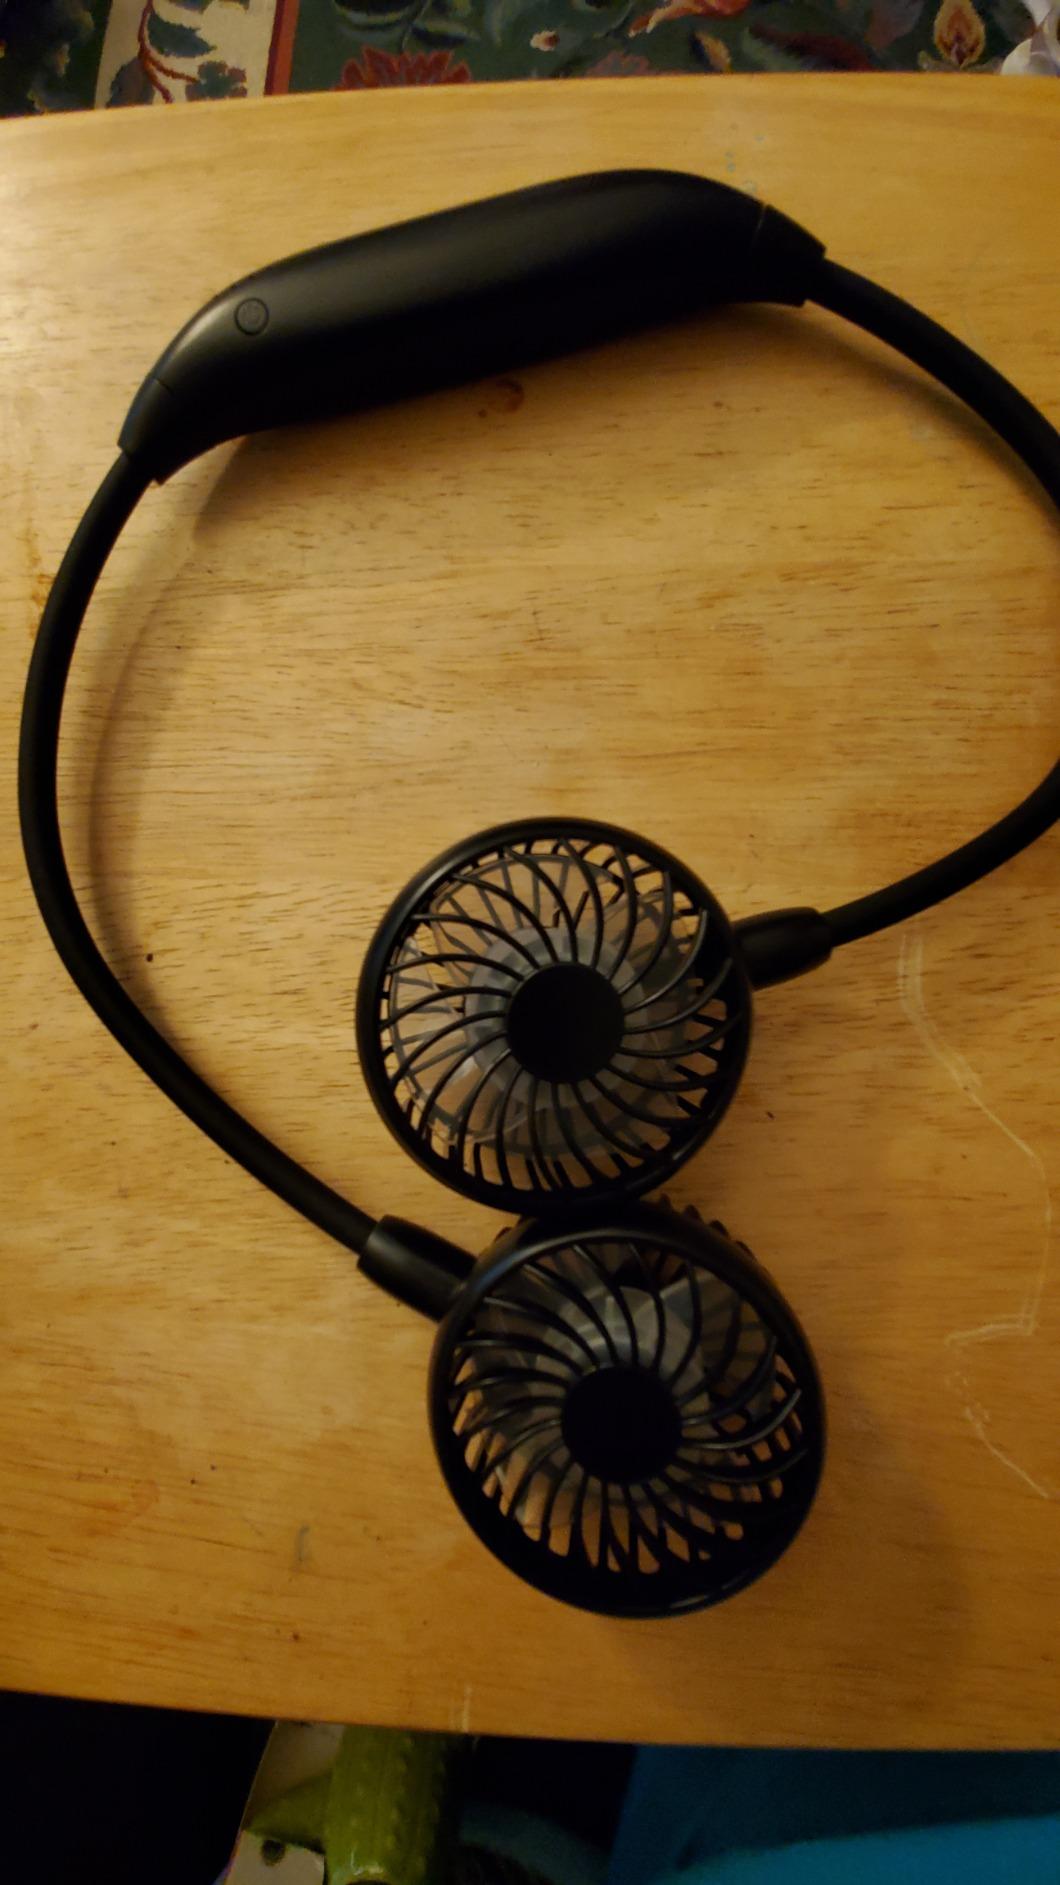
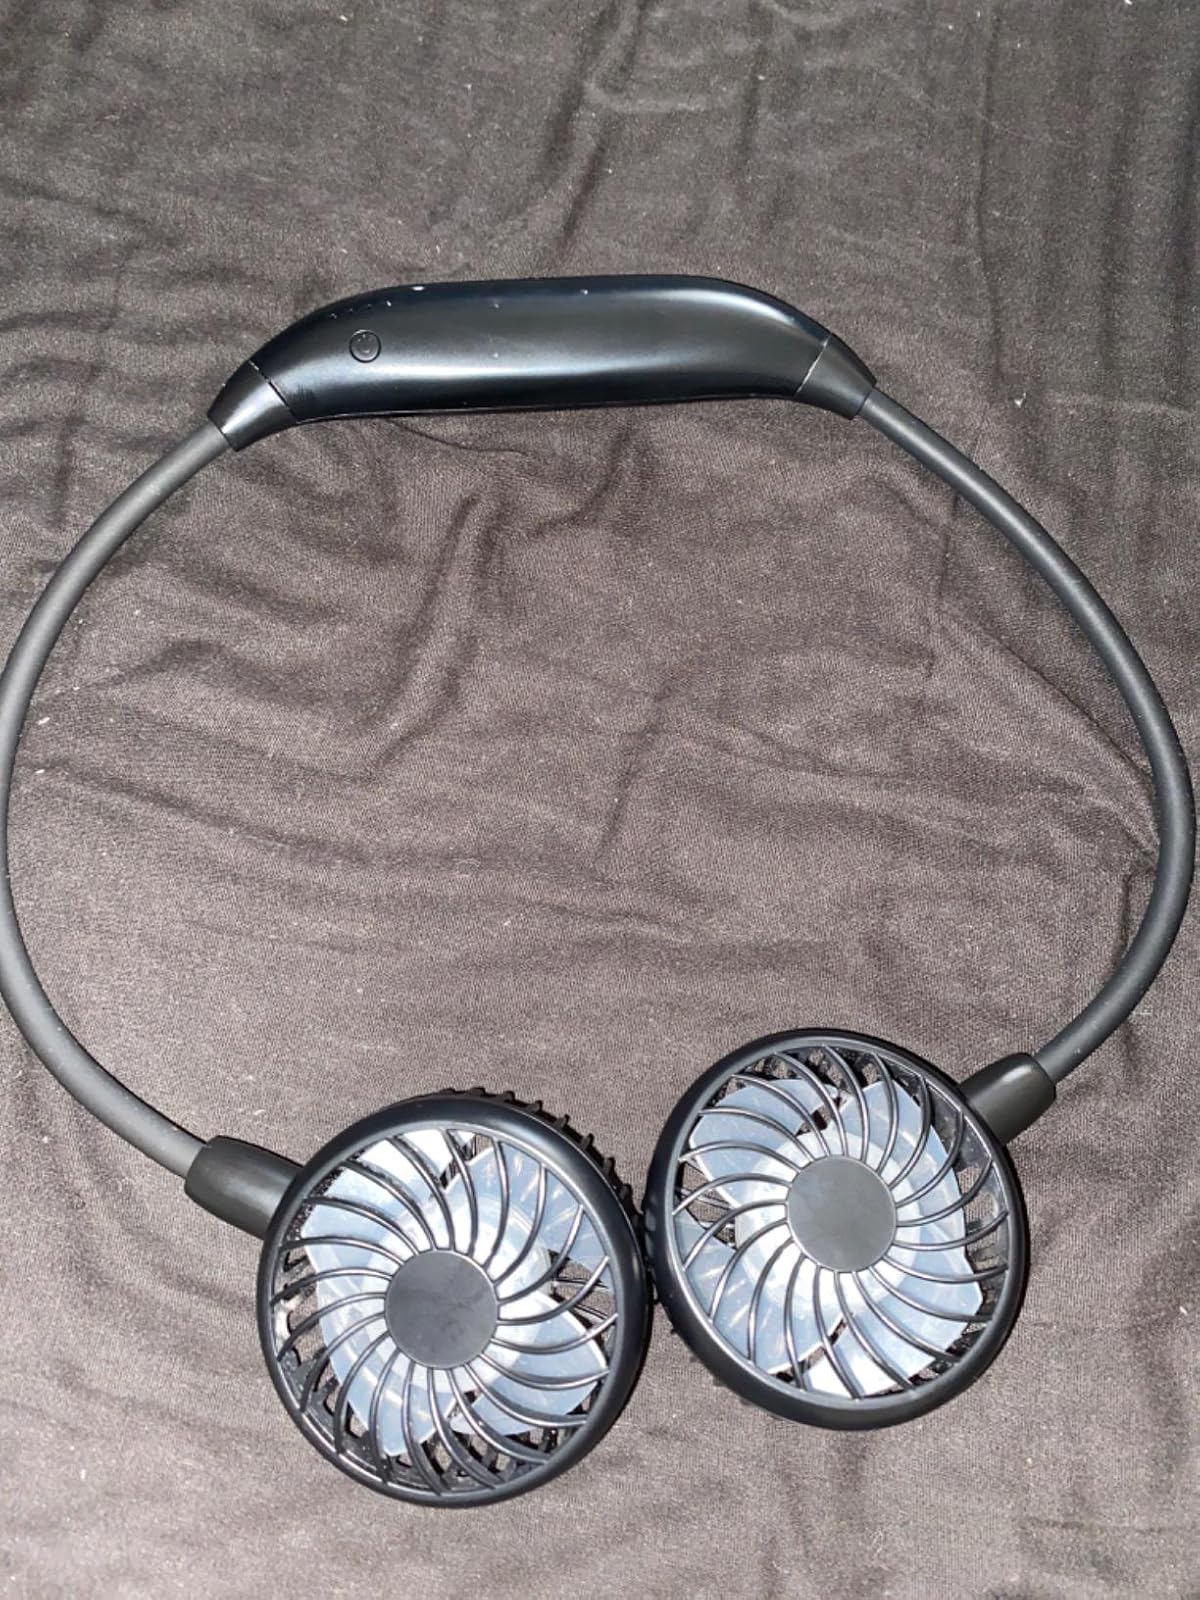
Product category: fan
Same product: yes